Quetzalcoatlus

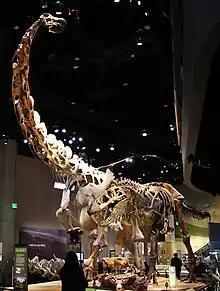
Skeletal mounts of "Alamosaurus" and "Tyrannosaurus", giant dinosaurs characteristic of the fauna "Quetzalcoatlus" inhabited

"Quetzalcoatlus northropi" was among the largest azhdarchids, though was rivalled in size by "Arambourgiania" and "Hatzegopteryx" (and possibly "Cryodrakon"). Azhdarchids were split into two primary categories: short-necked taxa with short, robust beaks (i.e. "Hatzegopteryx" and "Wellnhopterus"), and long-necked taxa with longer, slenderer beaks (i.e. "Zhejiangopterus"). "Quetzalcoatlus" falls squarely into the latter category. Based on the limb morphology of "Q. lawsoni", related azhdarchids such as "Zhejiangopterus", and pterosaurs at large, in addition to azhdarchid tracks from South Korea, "Quetzalcoatlus" was likely quadrupedal. As a pterosaur, "Quetzalcoatlus" would have been covered in hair-like pycnofibres, and had extensive wing-membranes, which would have been distended by a long wing-finger. There have been various models of the morphology of pterodactyloid wings, though based on multiple well-preserved pterosaur specimens, it is likely that azhdarchids had broad wings, with a membrane called the brachiopatagium extending from the tip of the wing finger to the outer side of each ankle. The aspect ratio of azhdarchid wings is 8.1, similar to that of storks and birds of prey that engage in static soaring, meaning they are reliant on thermals, updrafts, and other air currents to gain altitude through lift and remain aloft.